Folklore (video game)

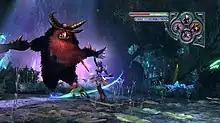
Ellen utilizing "folk" in combat

Folklore is an action role-playing game where players control characters in a third-person view to explore their surroundings and engage in combat. From the start, players can choose to play as either Ellen or Keats, each with their own distinct, yet intertwined, storylines and play styles. The game takes place in two worlds: the real world, set in the small seaside Irish village of Doolin, and the fantastical Netherworld, which is inhabited by folk creatures and spirits.